Guttiferales

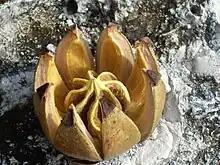
Fruta de Habana

Guttiferales is a descriptive botanical name. It was used in the Bentham & Hooker system, the Wettstein system and Bessey system for an order of flowering plants that included the family "Guttiferae". The latter is also a descriptive botanical name and refers to the latex present in these plants.